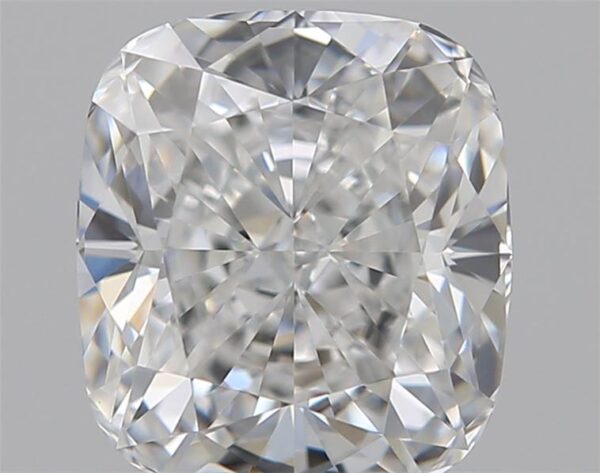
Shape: cushion
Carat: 1
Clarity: VVS2
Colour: E
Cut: EX
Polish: EX
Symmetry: VG
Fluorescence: F
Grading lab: GIA
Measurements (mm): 6 x 5.4 x 3.67